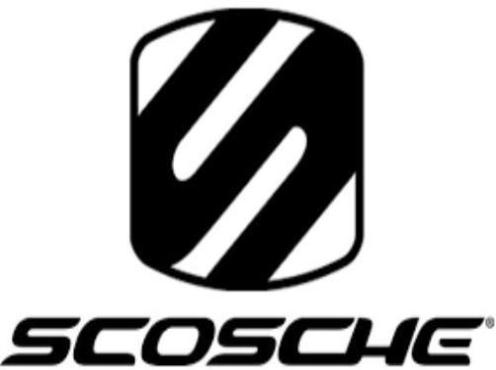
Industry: Electronic